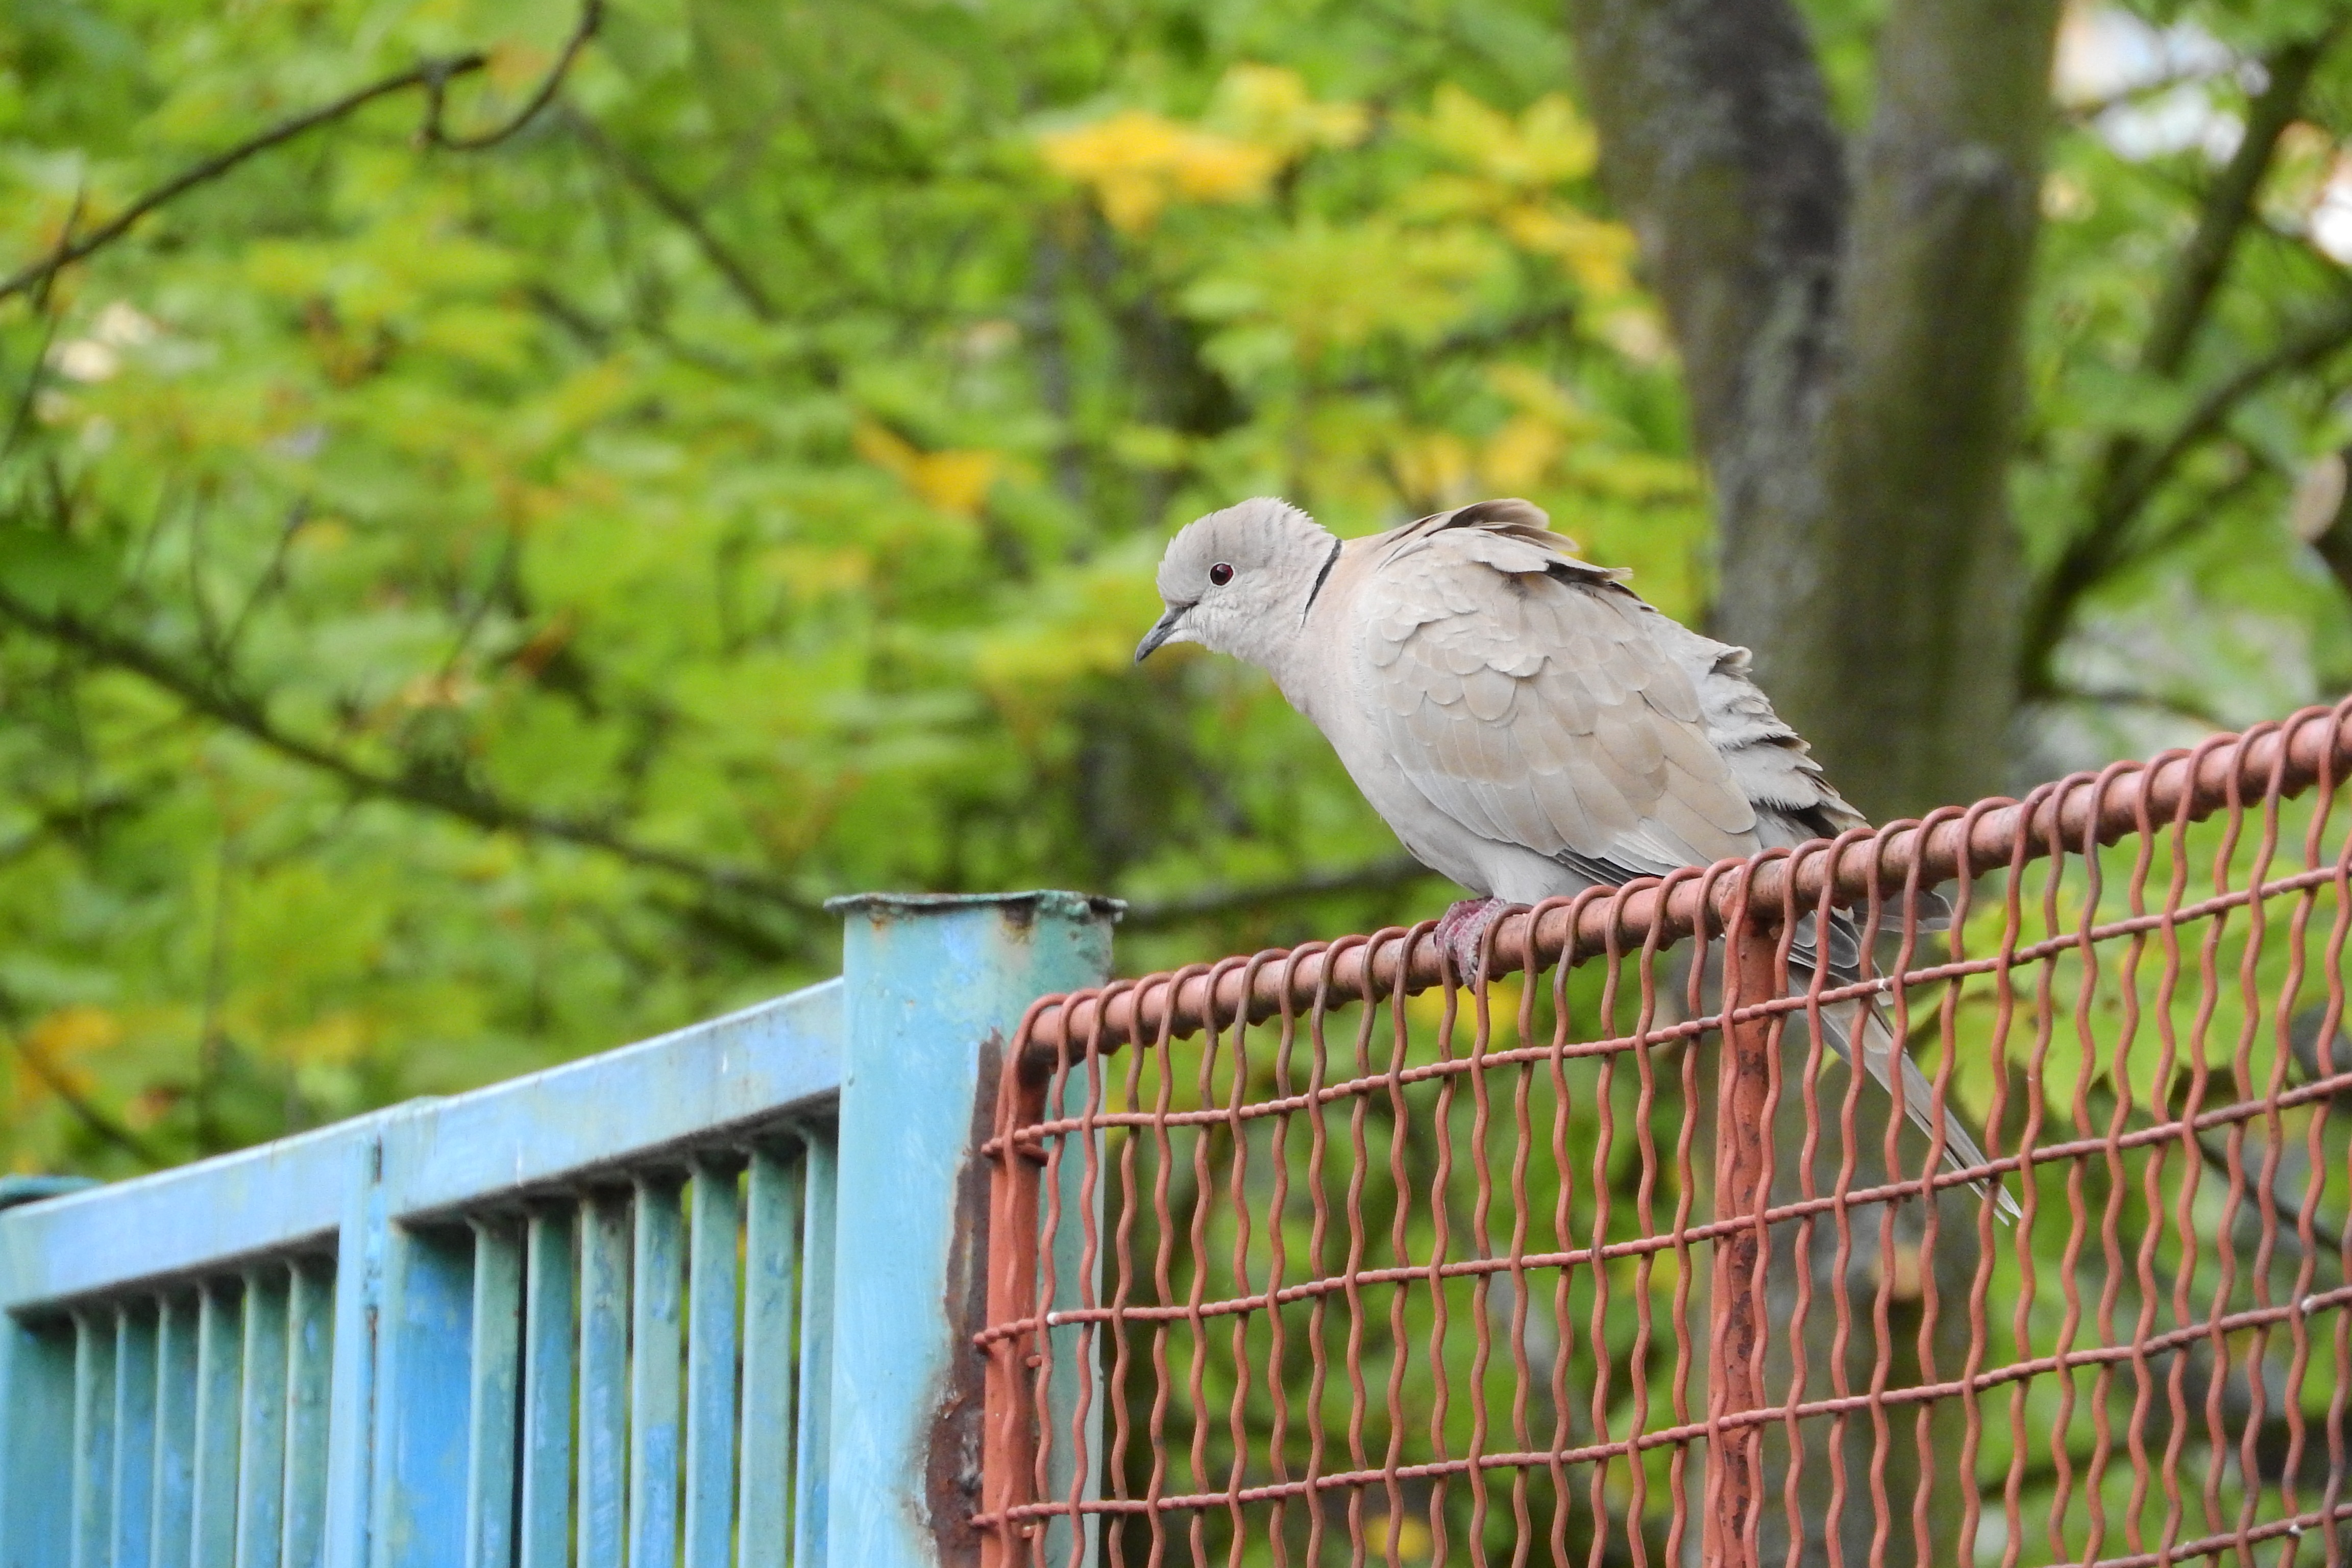
branch, bird, wildlife, beak, fauna, pigeon, dove, vertebrate, parrot, parakeet, streptopelia decaocto, common pet parakeet, bird on a fence